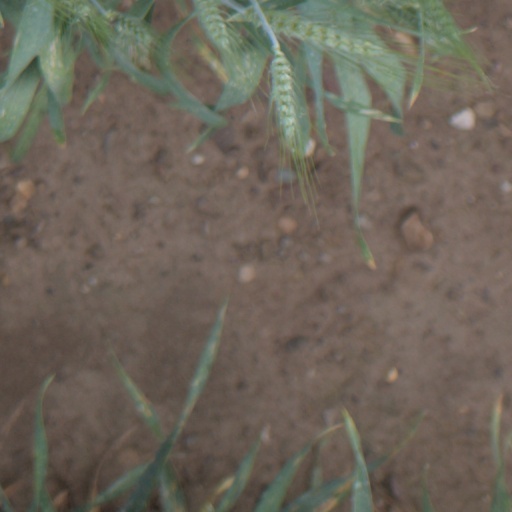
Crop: wheat